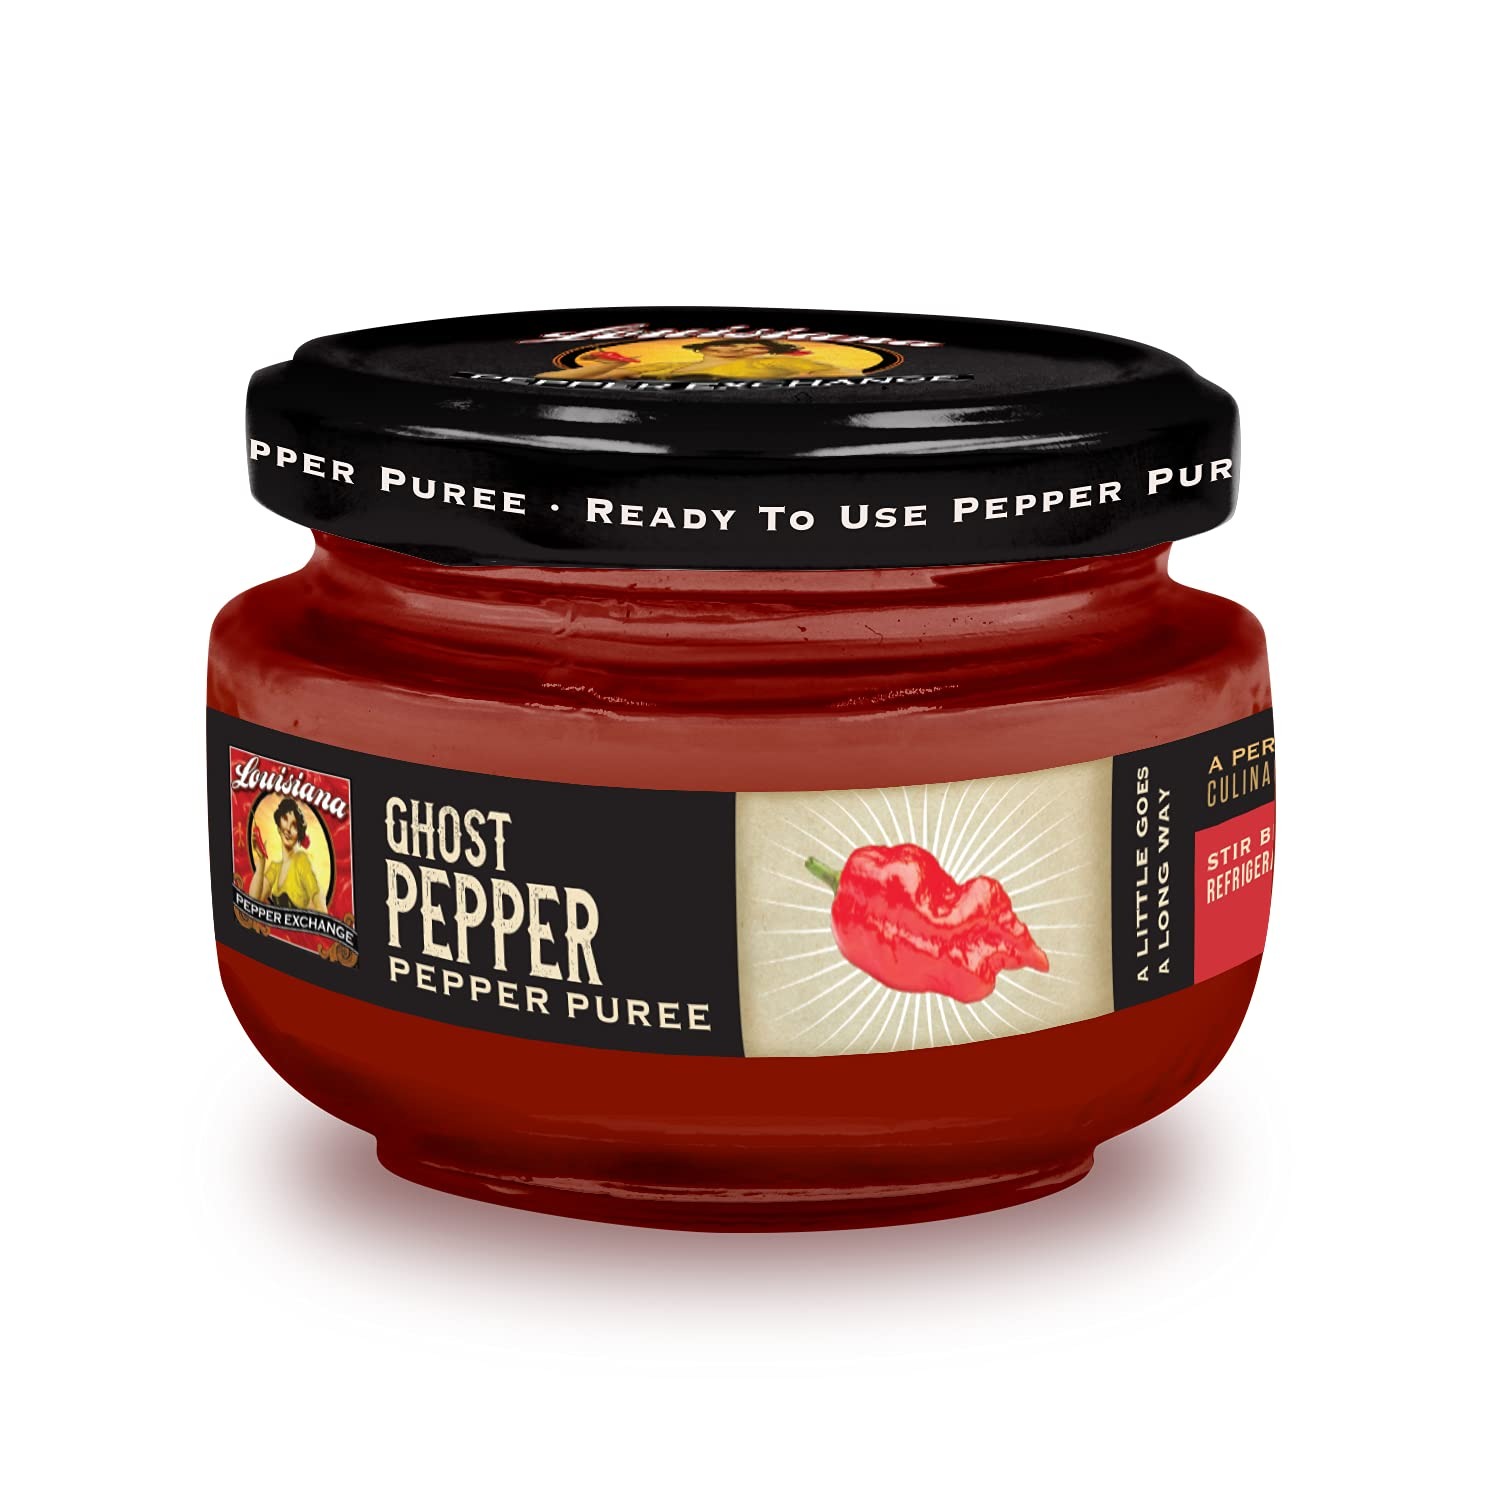
Item Name: Ghost Pepper - Louisiana Pepper Exchange - Fresh Pepper Replacement (Ghost Pepper Puree) 1 Jar - Plant-Based, Gluten-Free, Simple Ingredients. Super hot chili pepper, great for hot wings, add to BBQ Sauce, Bloody Mary
Bullet Point 1: One of the hottest peppers in the world, when combined with the right recipe, its naturally sweet, fruity flavor shines. A little goes a long way!
Bullet Point 2: Only two, all natural ingredients – ghost peppers and a pinch of salt!
Bullet Point 3: Easy and convenient flavor - No more chopping peppers! If you like the convenience of minced garlic, you will love our pepper puree!
Bullet Point 4: Natural, zero calorie, gluten free
Bullet Point 5: Perfect for homemade hot sauces, Indian/Southeast Asian cuisine, creamy desserts or easy mix-ins to salsas and BBQ sauces
Bullet Point 6: Perfect Pairings: Sweet barbecue sauces, Blueberries (eg Ghost Pepper Blueberry Milkshake)
Product Description: <p>Prepare yourself for an unparalleled fiery experience with our intense and flavorful Ghost Pepper Puree. Known as one of the hottest peppers in the world, this puree packs a serious punch that will awaken your taste buds. But don't be fooled by the heat; behind the intensity lies a deliciously fresh ghost pepper flavor that complements a variety of dishes. Discover the convenience and versatility of our ghost pepper spicy sauce and add a touch of heat to your culinary creations.</p> <p>Ghost Pepper may be renowned for its blistering heat, but when combined with the right recipe, its naturally sweet and fruity flavor shines through. A little goes a long way, allowing you to balance the heat and enjoy the unique taste of this exceptional pepper.</p> <p>Made with only two natural ingredients, our puree consists of ghost peppers and a pinch of salt. We believe in simplicity and preserving the authentic flavor of the pepper without any artificial additives.</p> <p>Say goodbye to the tedious task of chopping peppers and embrace the convenience of our hot pepper puree. Just like minced garlic, our puree offers easy and immediate flavor enhancement without the hassle. Whether you're spicing up salsas, adding a kick to your favorite Bloody Mary, or incorporating it into a wing sauce, our puree is ready to use straight out of the jar. But be warned, this hot salsa packs a serious kick, so handle with care!</p>
Value: 4.0
Unit: Ounce

Price: 7.99